Les Main

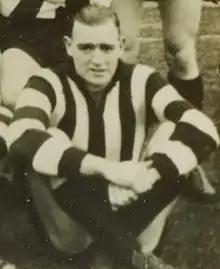
Main in 1941

Leslie Llewellyn James Main (26 November 1915 – 28 November 1998) was an Australian rules footballer who played with Collingwood in the Victorian Football League (VFL).